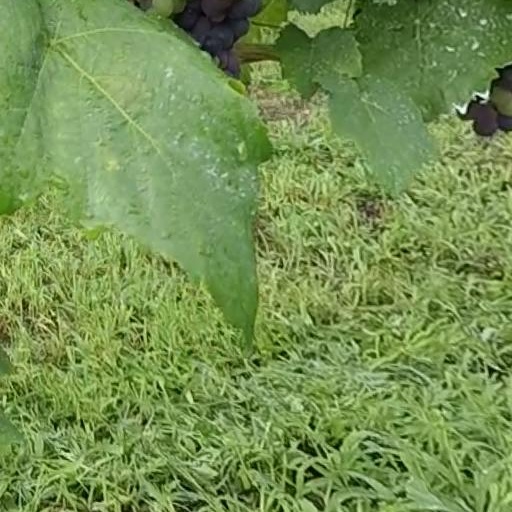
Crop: grape